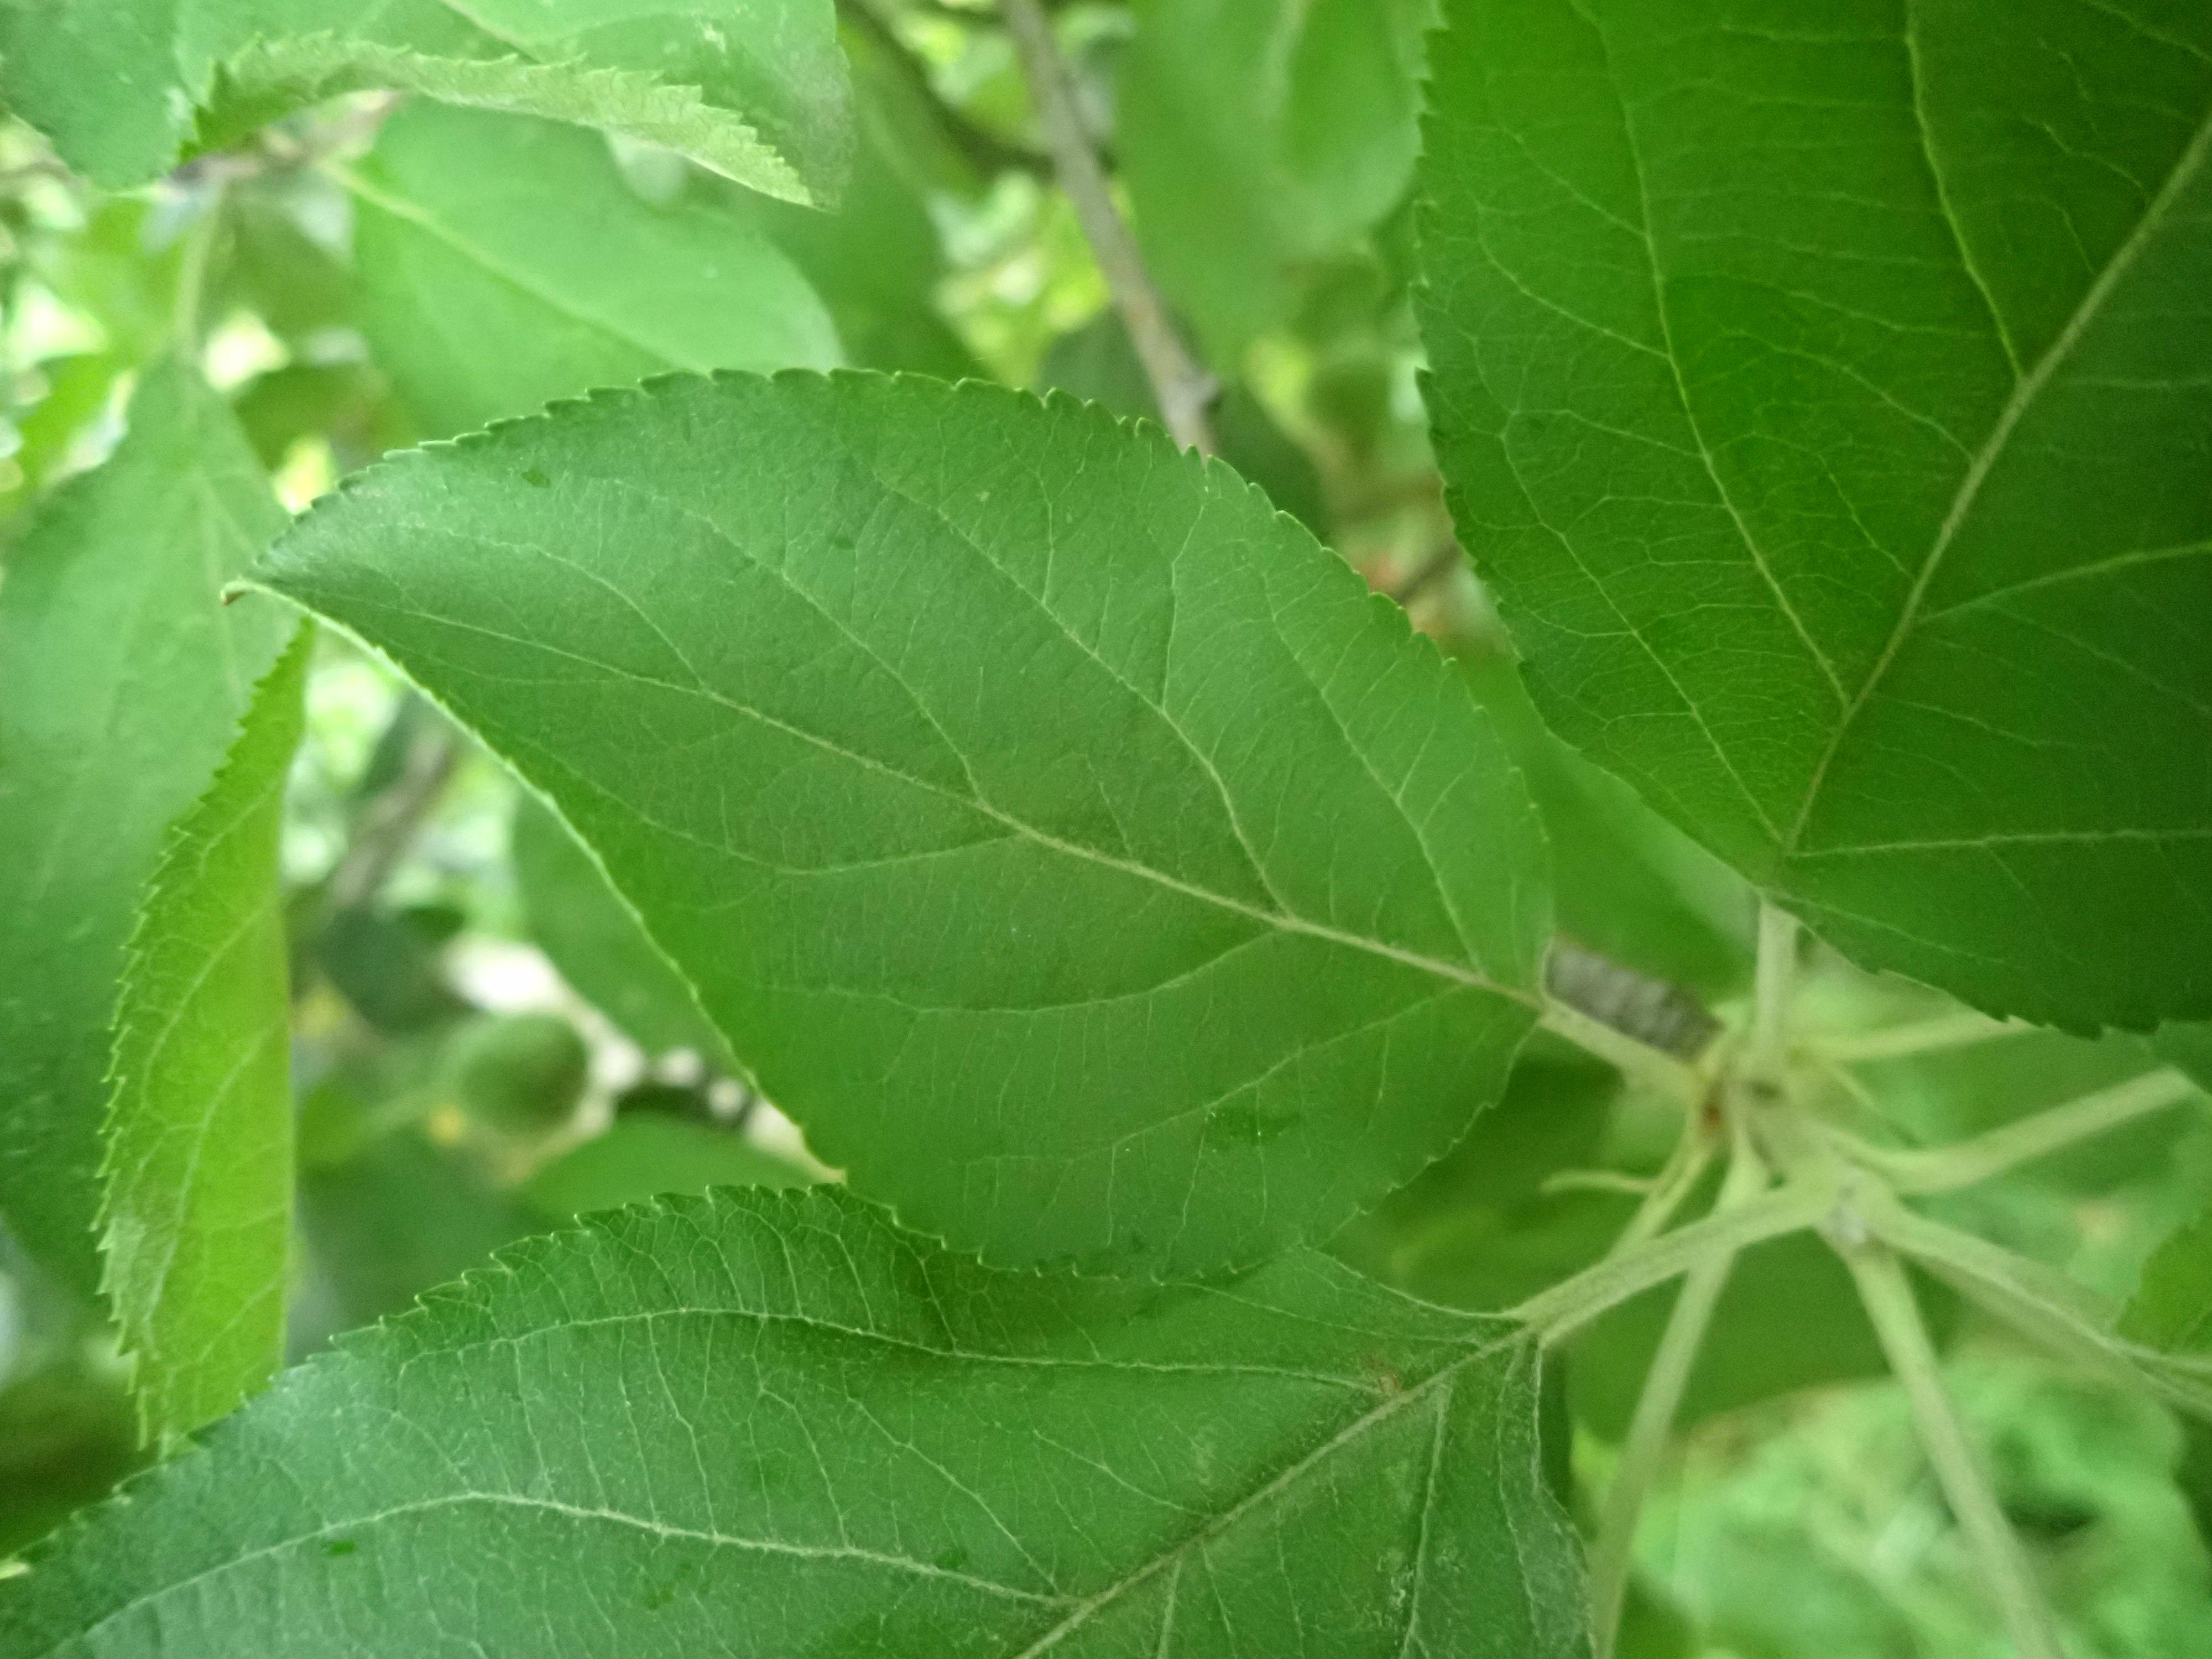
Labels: healthy